Moldavian Bull's Heads

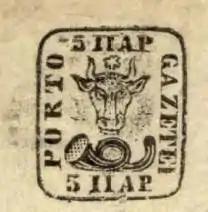
5 para stamp, 1858

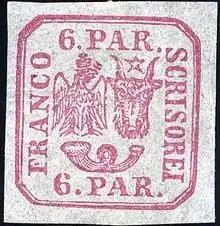
6 para stamp, 1862

The second series had three stamps: 5 para, 40 para (1 leu) and 80 para (2 lei). Regular letters cost 40 para, registered mail 80 para, simple newspapers 5 para and double newspapers 10 para. On these stamps, the head and horn were surrounded by a rectangle with rounded corners, and the inscription (PORTO GAZETEI for the 5 para and PORTO SCRISOREI for the 40 and 80 para) was in Latin characters, while "parale" was in Cyrillic. Printing figures are as follows: